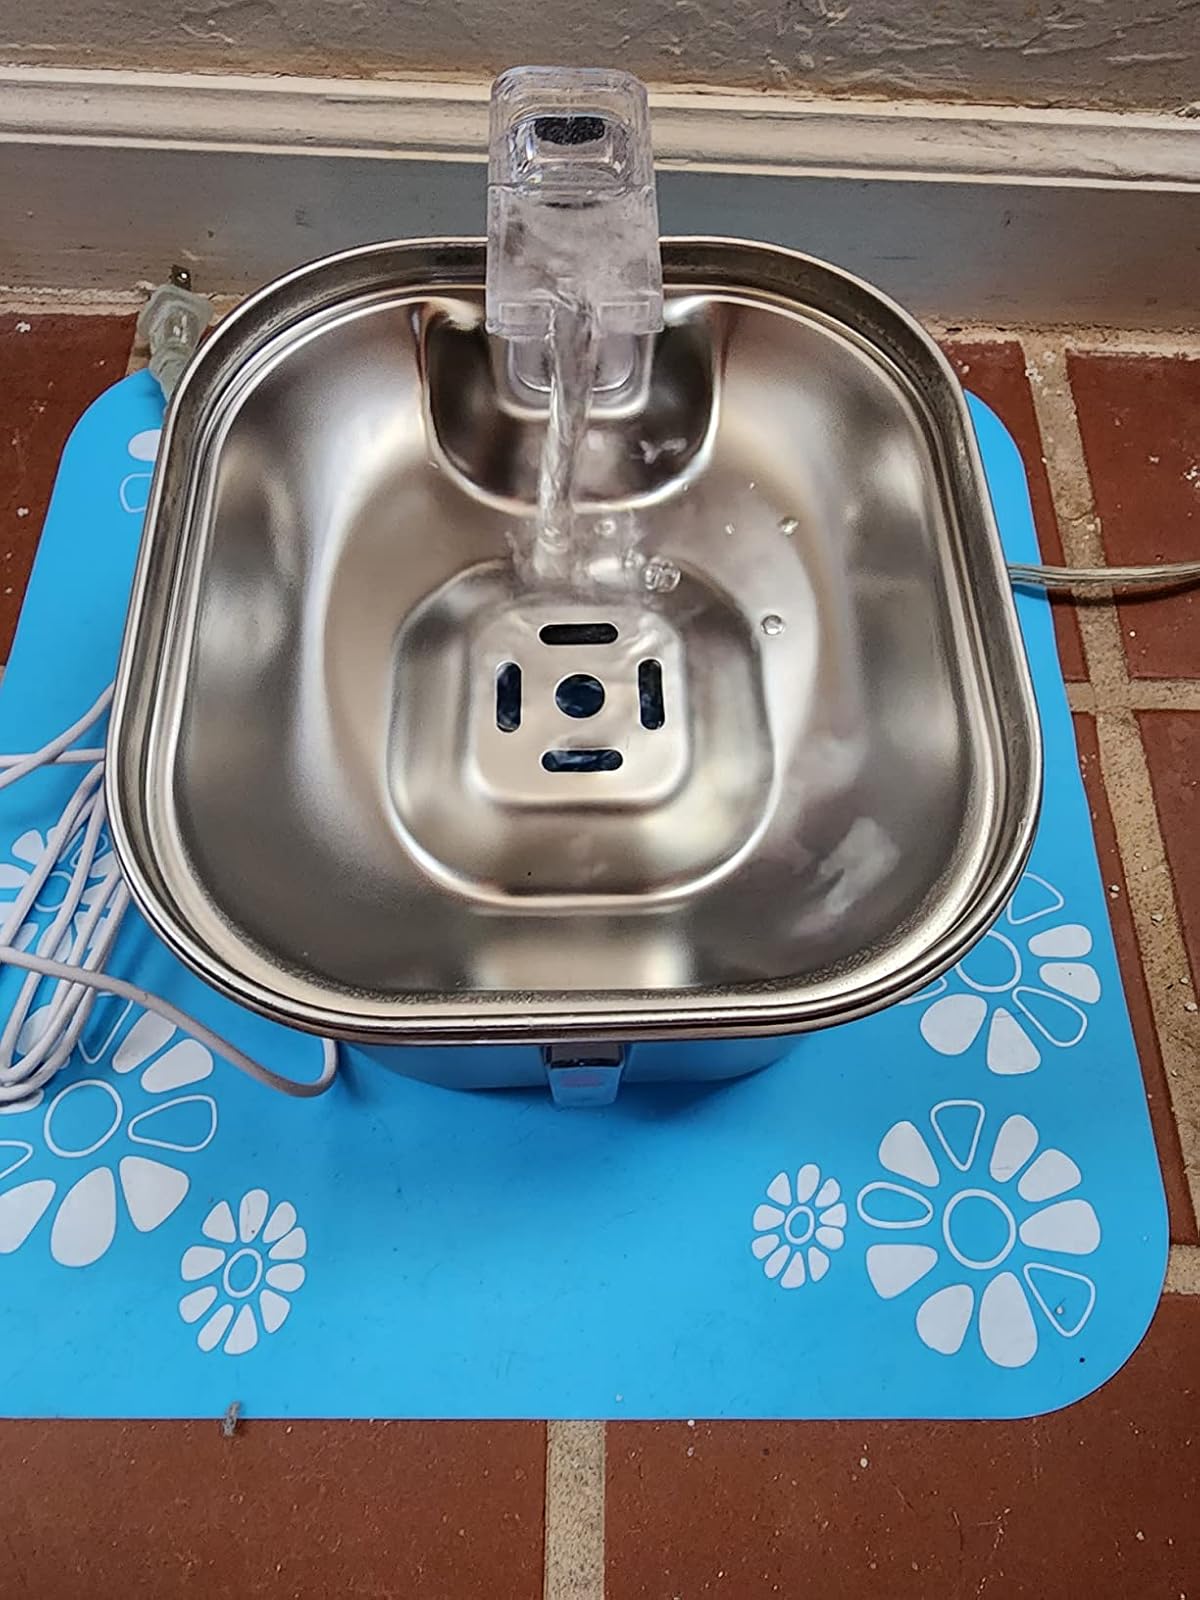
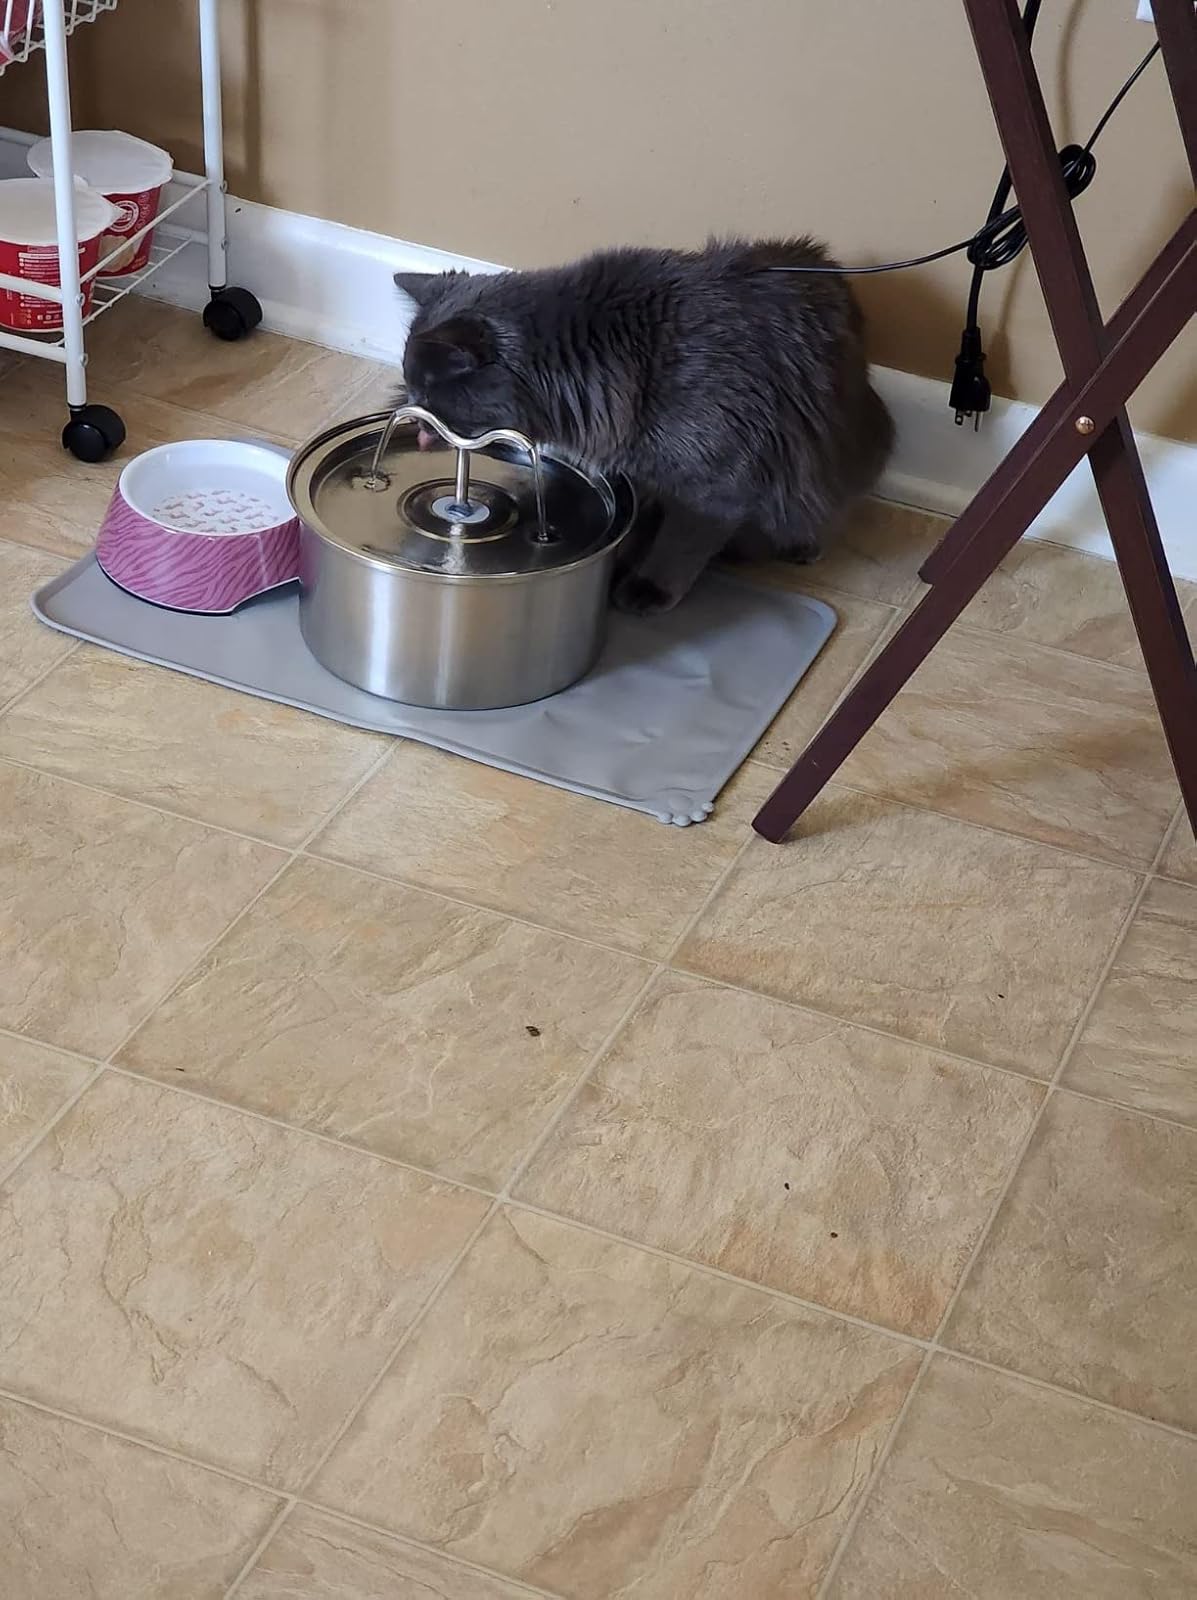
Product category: items_bowl
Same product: no